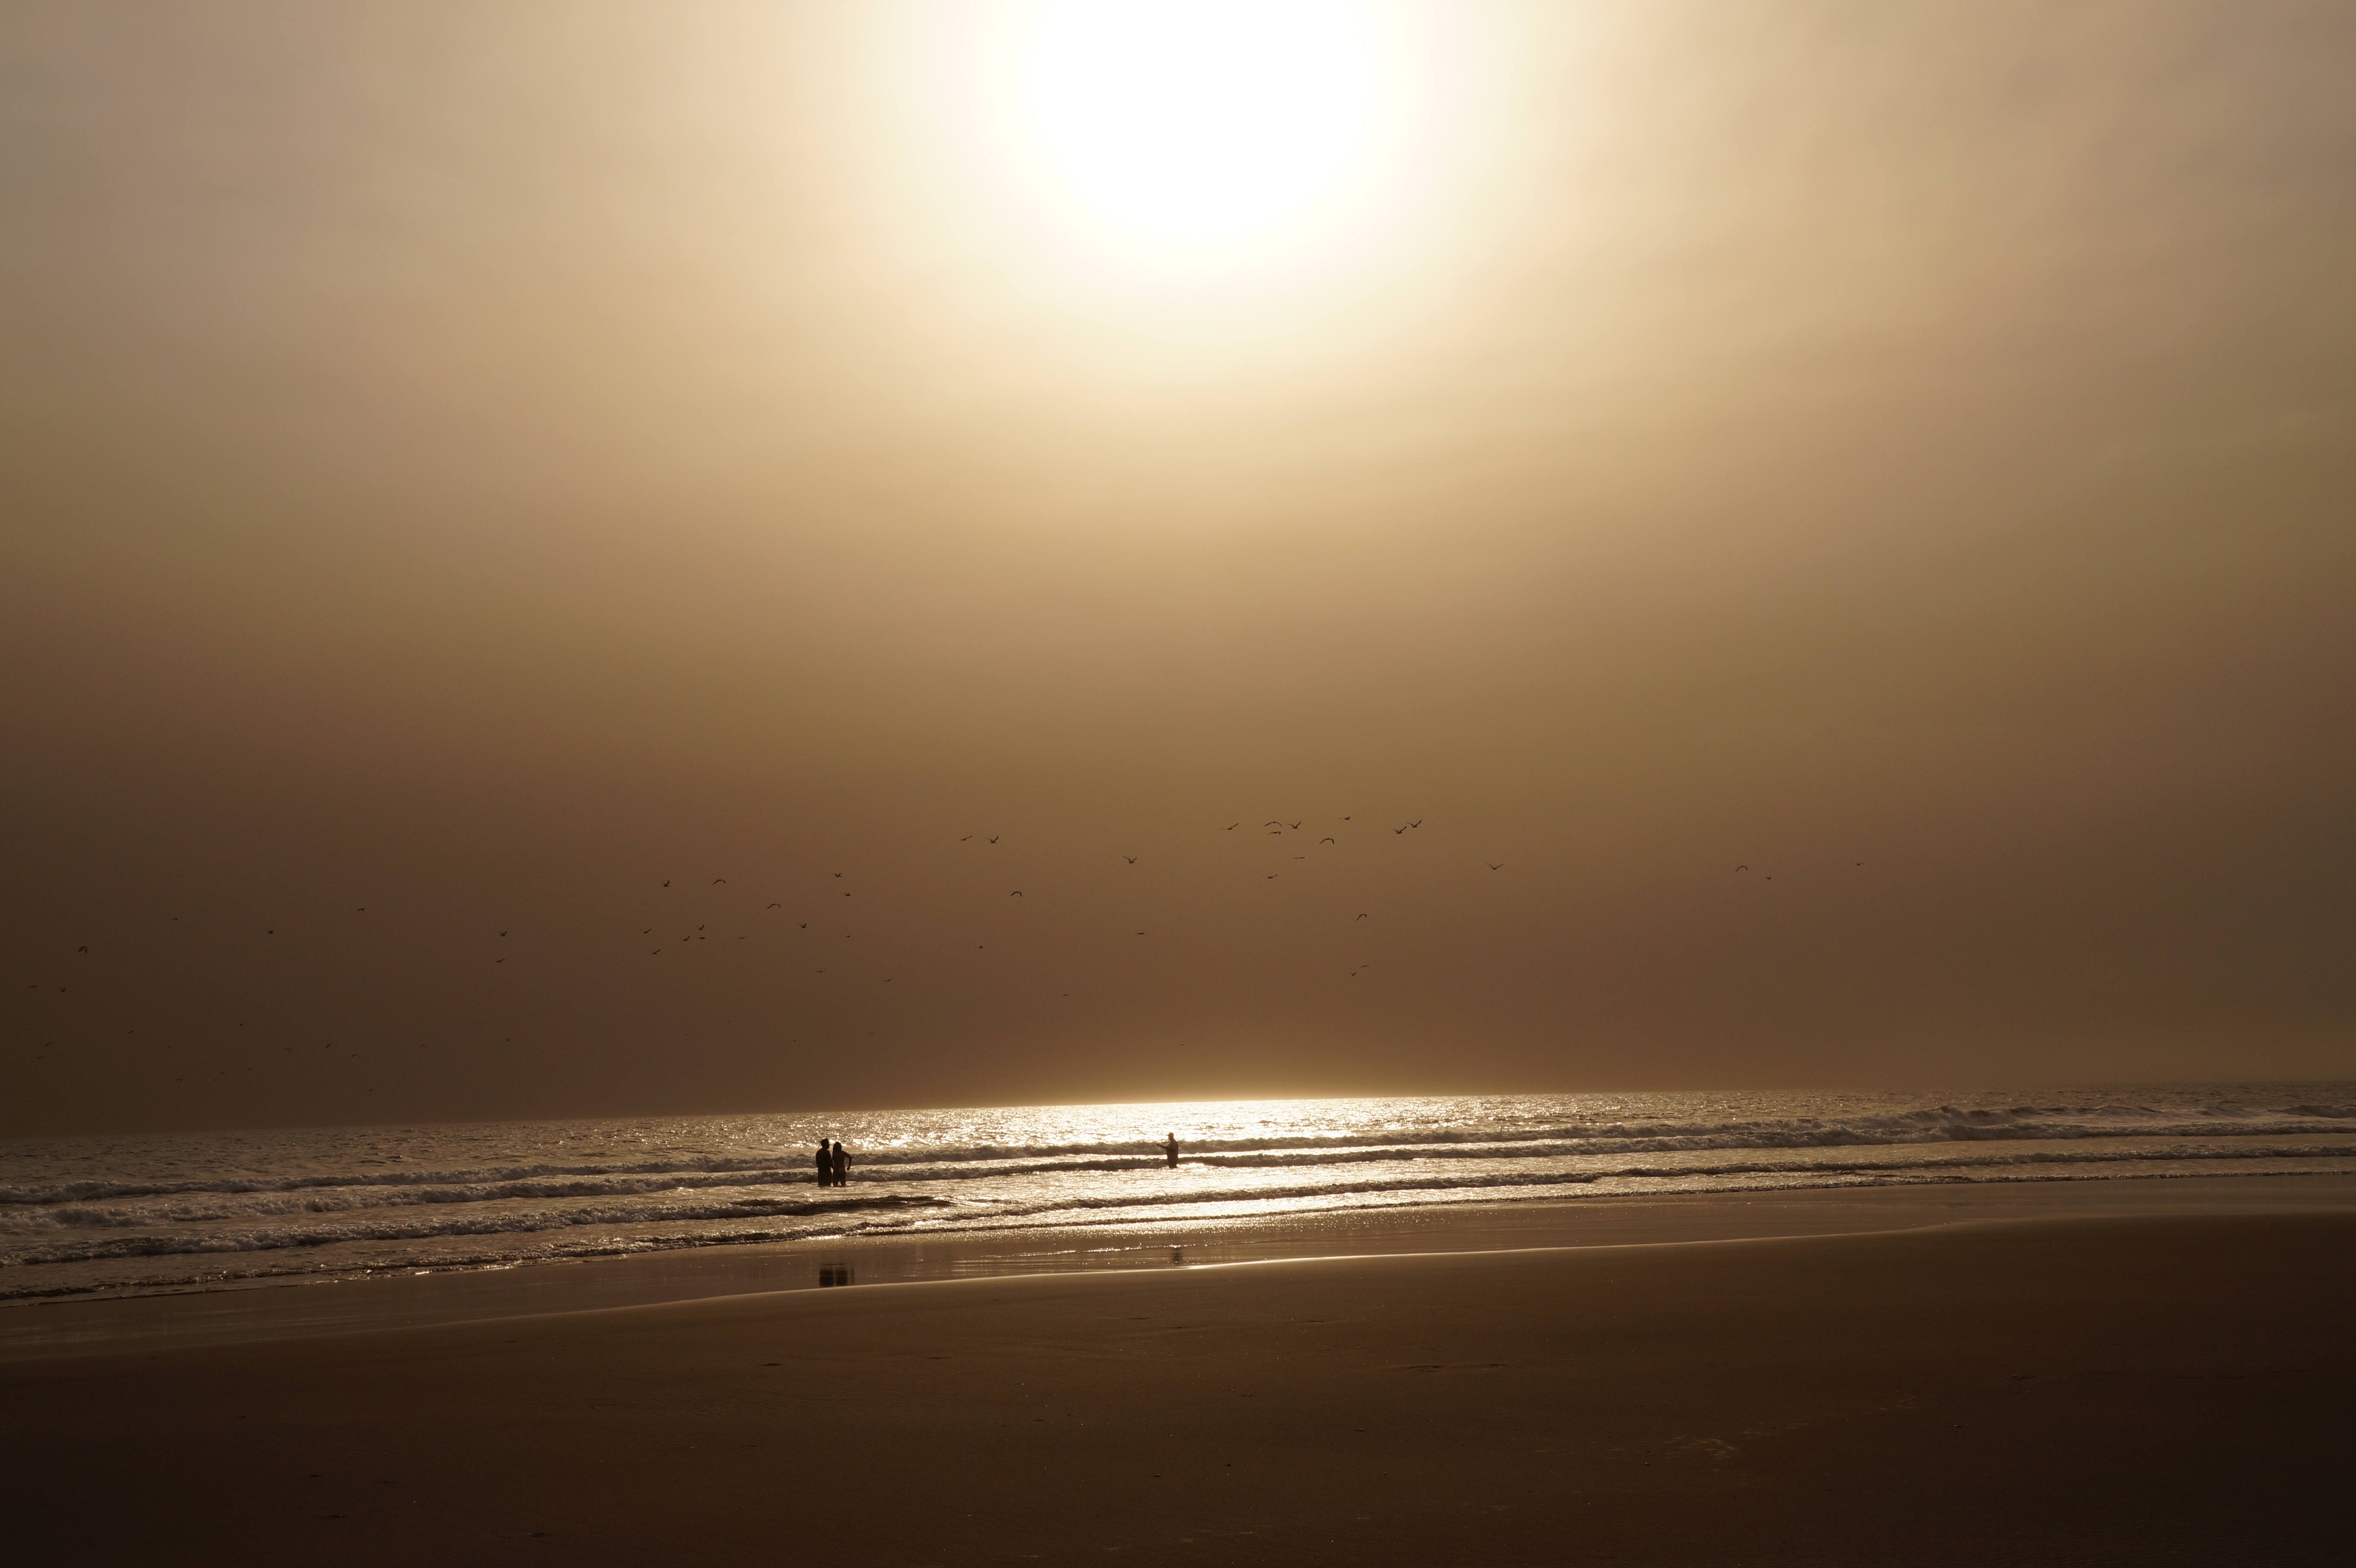
beach, sea, coast, sand, ocean, horizon, light, sky, sun, sunrise, sunset, sunlight, morning, shore, wave, dawn, atmosphere, dusk, love, evening, reflection, fisherman, holiday, couple, body of water, el salvador, costa del sol, atmospheric phenomenon, wind wave